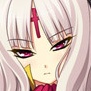
Portrait style: Anime Portrait